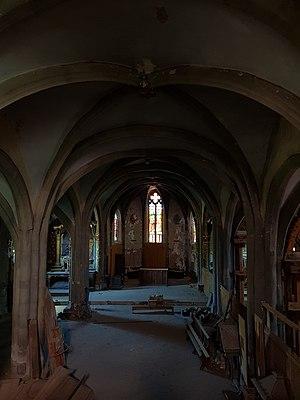
Intérieur de l'église Saint-Jean
L’église Saint-Jean de Thiers est une église catholique située dans la partie basse de l'éperon rocheux du centre-ville de Thiers dans le Puy-de-Dôme en France.